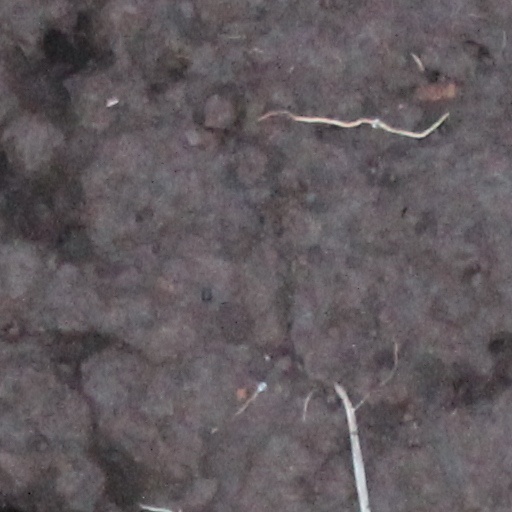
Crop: wheat